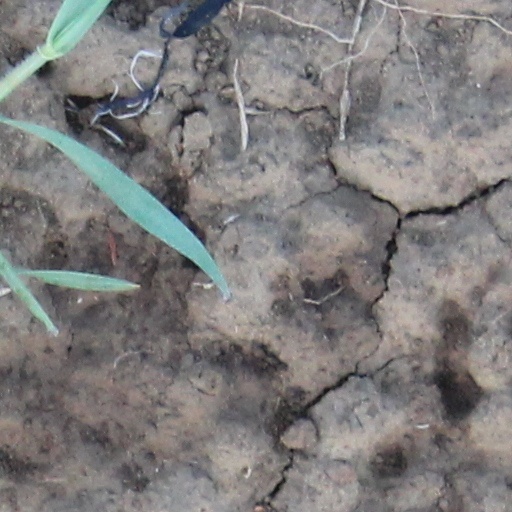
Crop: wheat